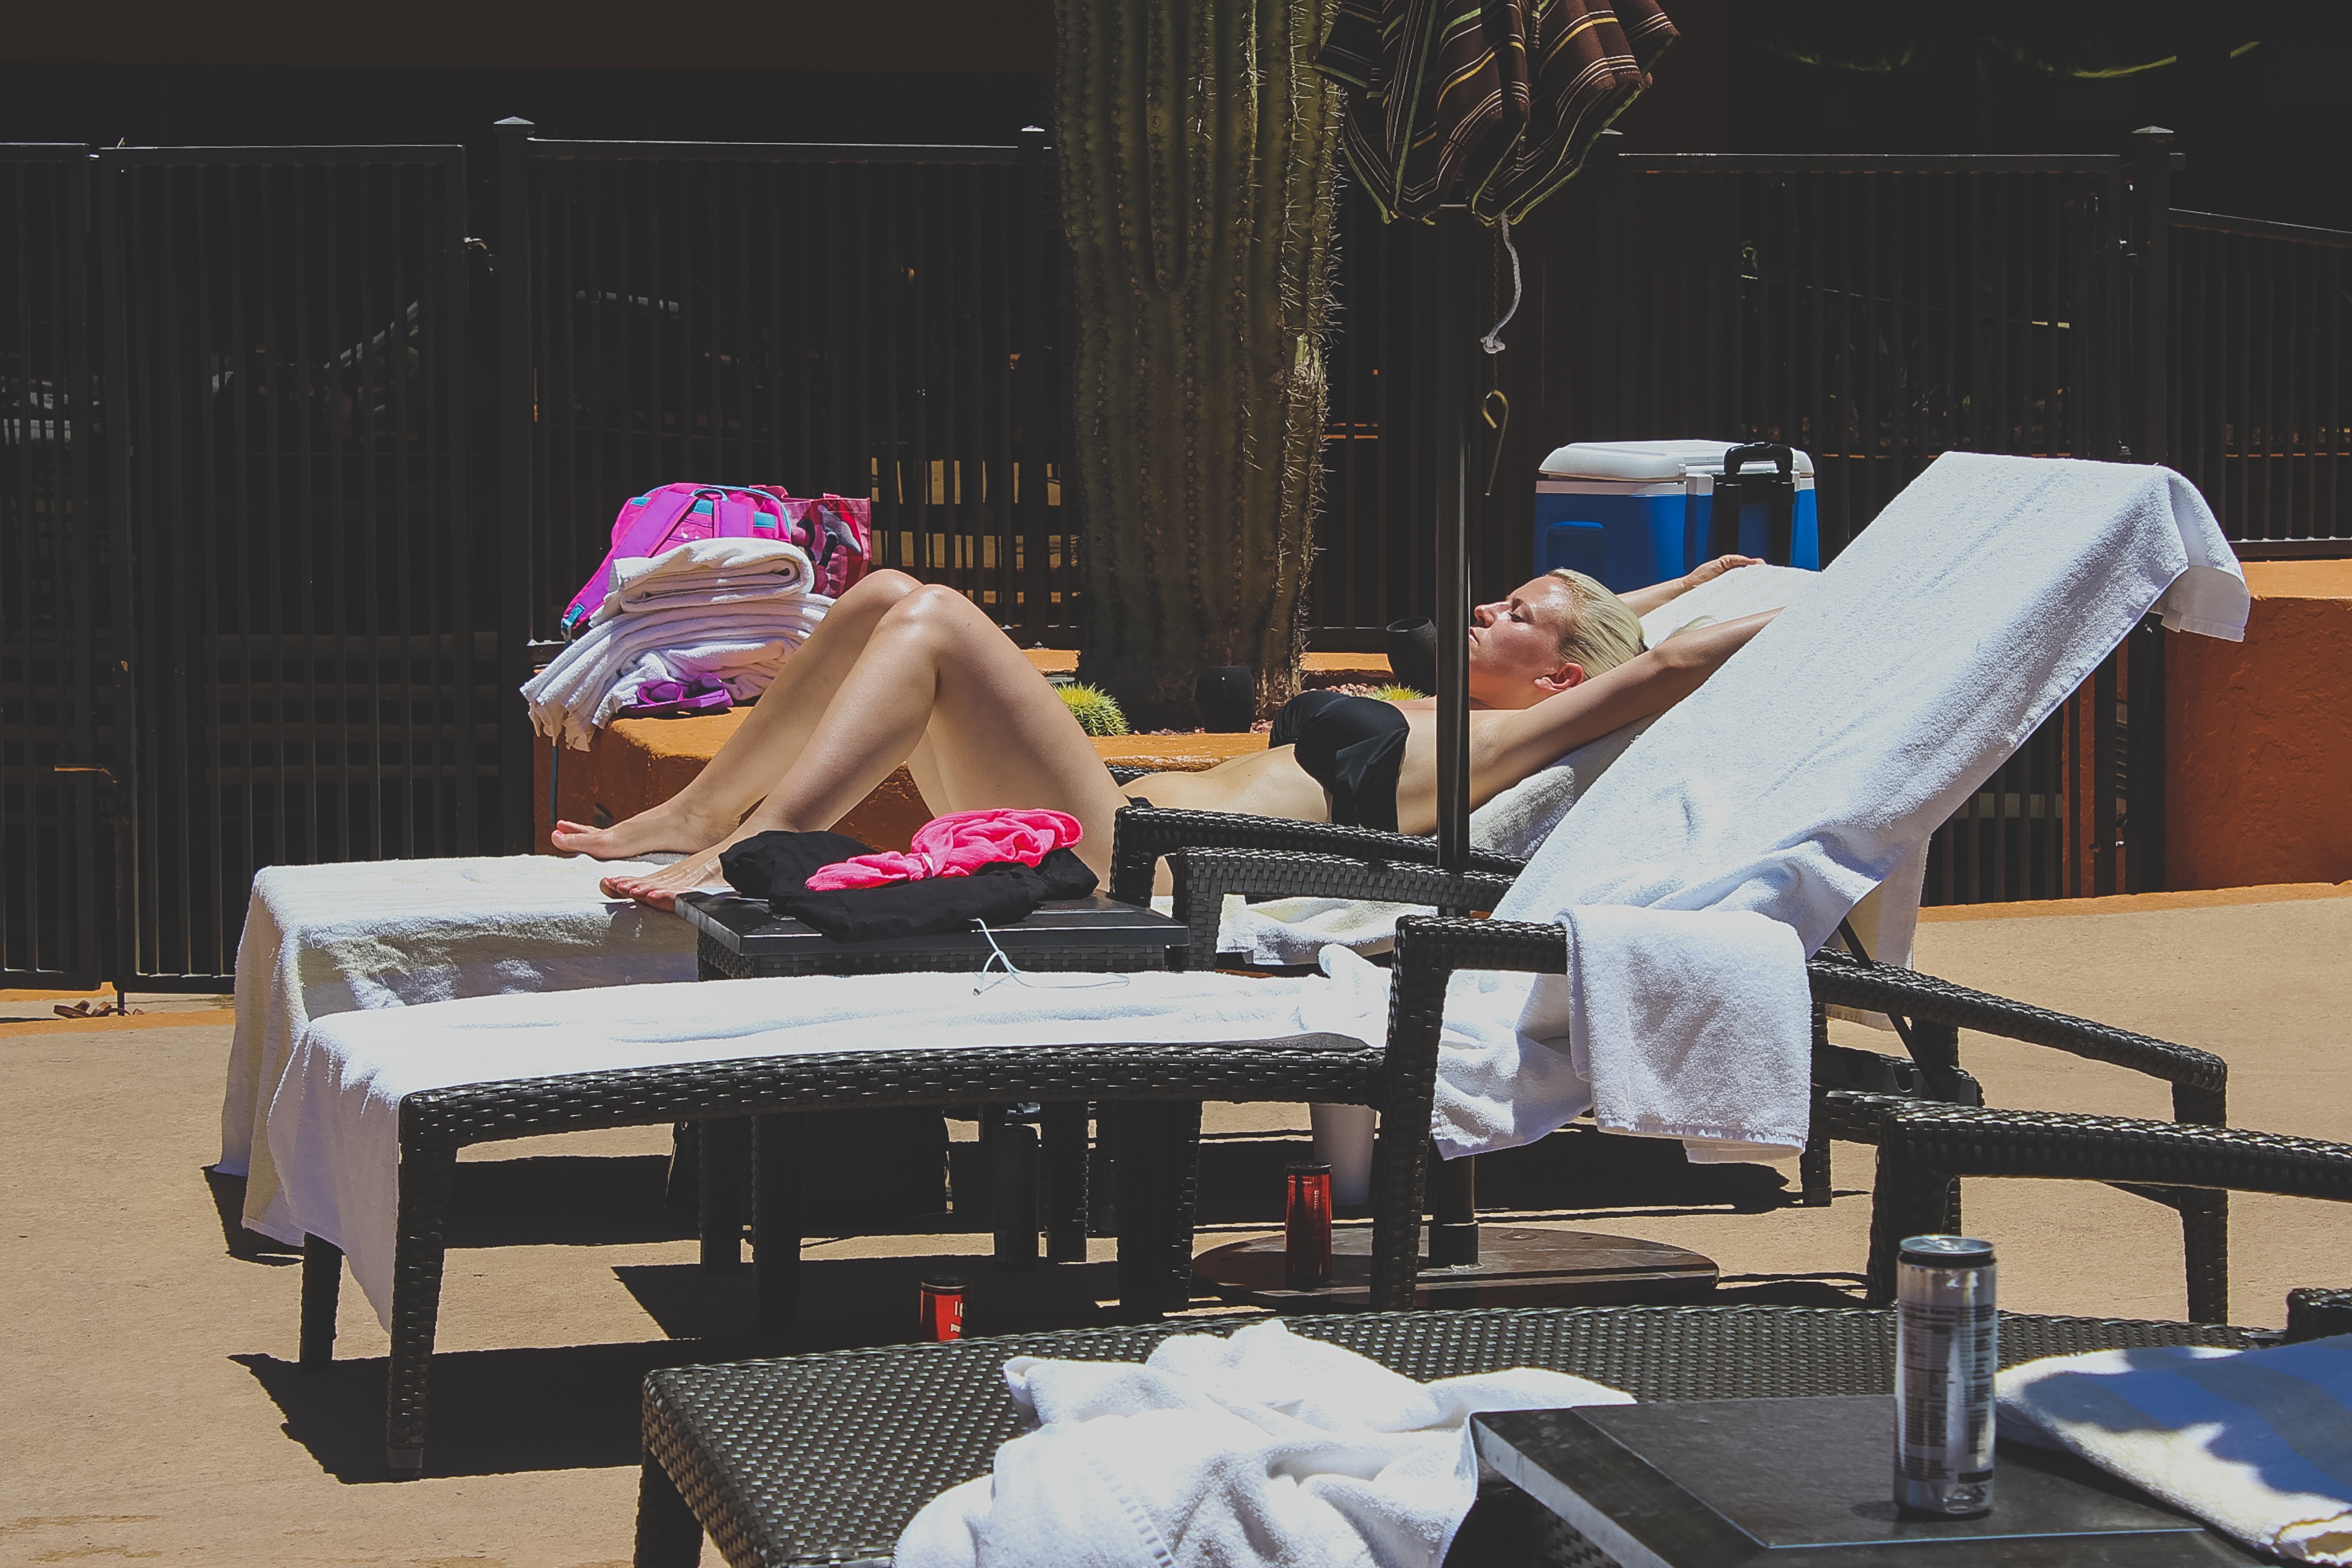
leg, performance art, stage